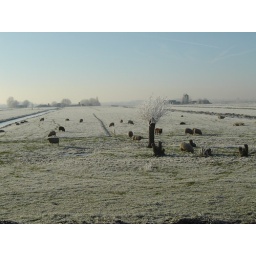
A field by our house